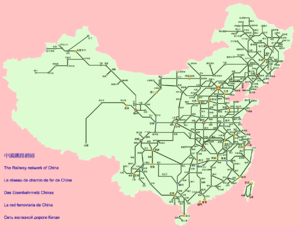
Une grande partie des systèmes de transport en Chine a été construite depuis la création de la République populaire en 1949 et surtout depuis le début des années 1980. Le rail, qui est le principal mode de transport du pays, avant 1950, il n'y avait que 21 800 km de lignes ferroviaires. En 2009, le réseau de chemin de fer a depuis été étendu à 86 000 km. Le transport aérien a également connu une forte croissance depuis la fin des années 1990. À la même époque, le gouvernement a étendu le réseau autoroutier, pour qu'il fasse, en 2009, plus de 65 000 km. La Chine a ainsi le deuxième plus grand réseau autoroutier du monde, après les États-Unis.
China Railway, officiellement China State Railway Group Company, Ltd., est l'entreprise nationale chinoise qui gère le réseau ferré et l'exploitation du transport ferroviaire en Chine.